List of Florida Panthers draft picks

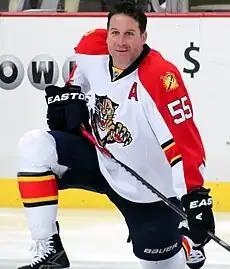
Ed Jovanovski was selected by the Panthers as the first overall pick of the 1994 NHL Entry Draft.

This is a complete list of ice hockey players who were drafted in the National Hockey League Entry Draft by the Florida Panthers franchise. It includes every player who was drafted, regardless of whether they played for the team.